Flight into Egypt

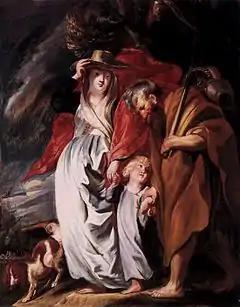
"The Return of the Holy Family from Egypt" by Jacob Jordaens (c. 1616)

After a time, the holy family returned from Egypt. The text states that Herod had died. Herod is believed to have died in 4 BC, and while Matthew does not mention how, the Jewish historian Josephus vividly relates a gory death.